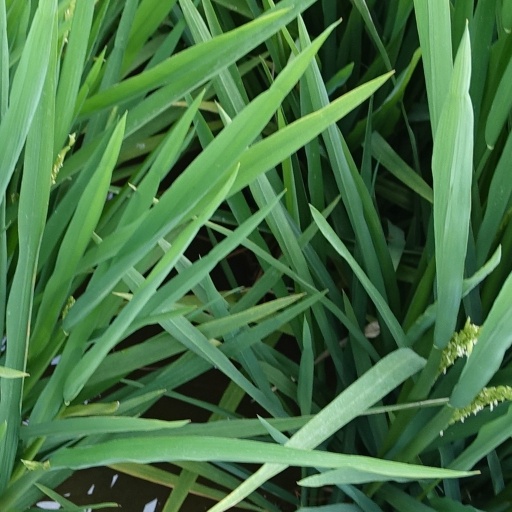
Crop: rice